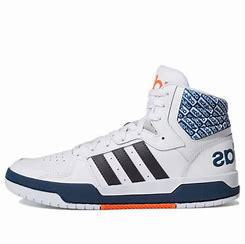
Brand: adidas
Model: NEO Entrap Skate